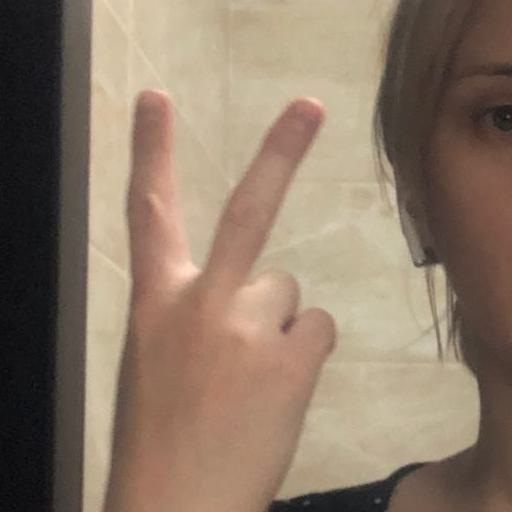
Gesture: peace_inverted